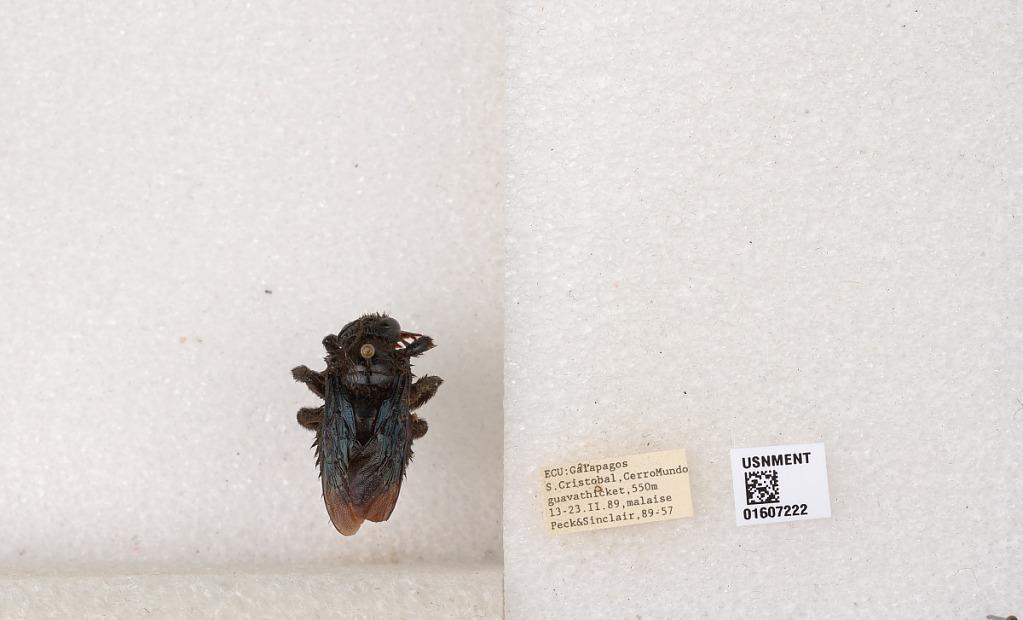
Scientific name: Xylocopa (Neoxylocopa) darwini Cockerell
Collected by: Peck & Sinclair
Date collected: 1989-2-13
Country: Ecuador
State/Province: Galapagos
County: San Cristobal
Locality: S. Cristobal, Cerro Mundo
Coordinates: -0.883746, -89.5665